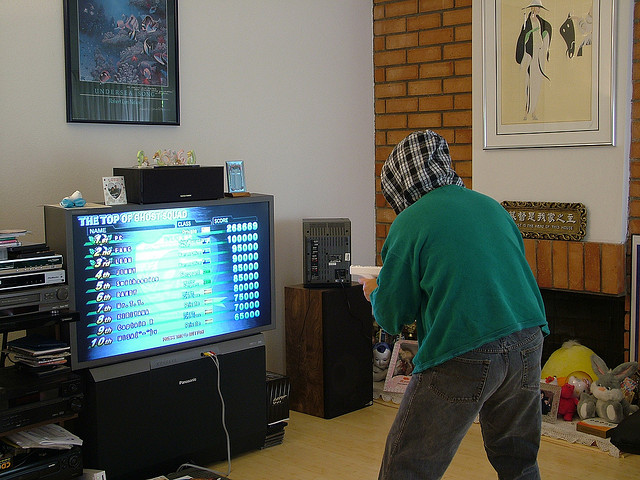
user: Given an image and a question. Answer the question in a short answer. Question: What was the first system of this kind called? Short Answer:
assistant: atari